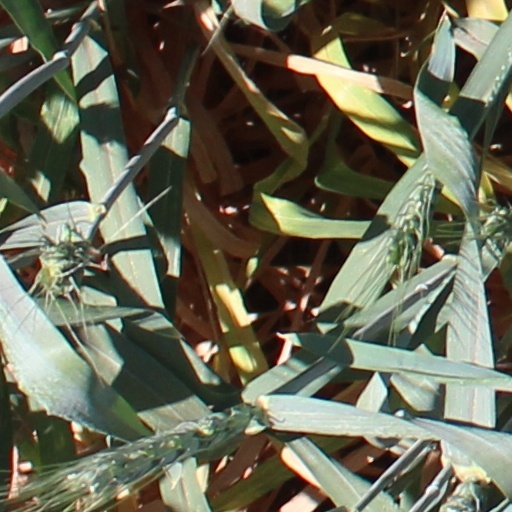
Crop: wheat